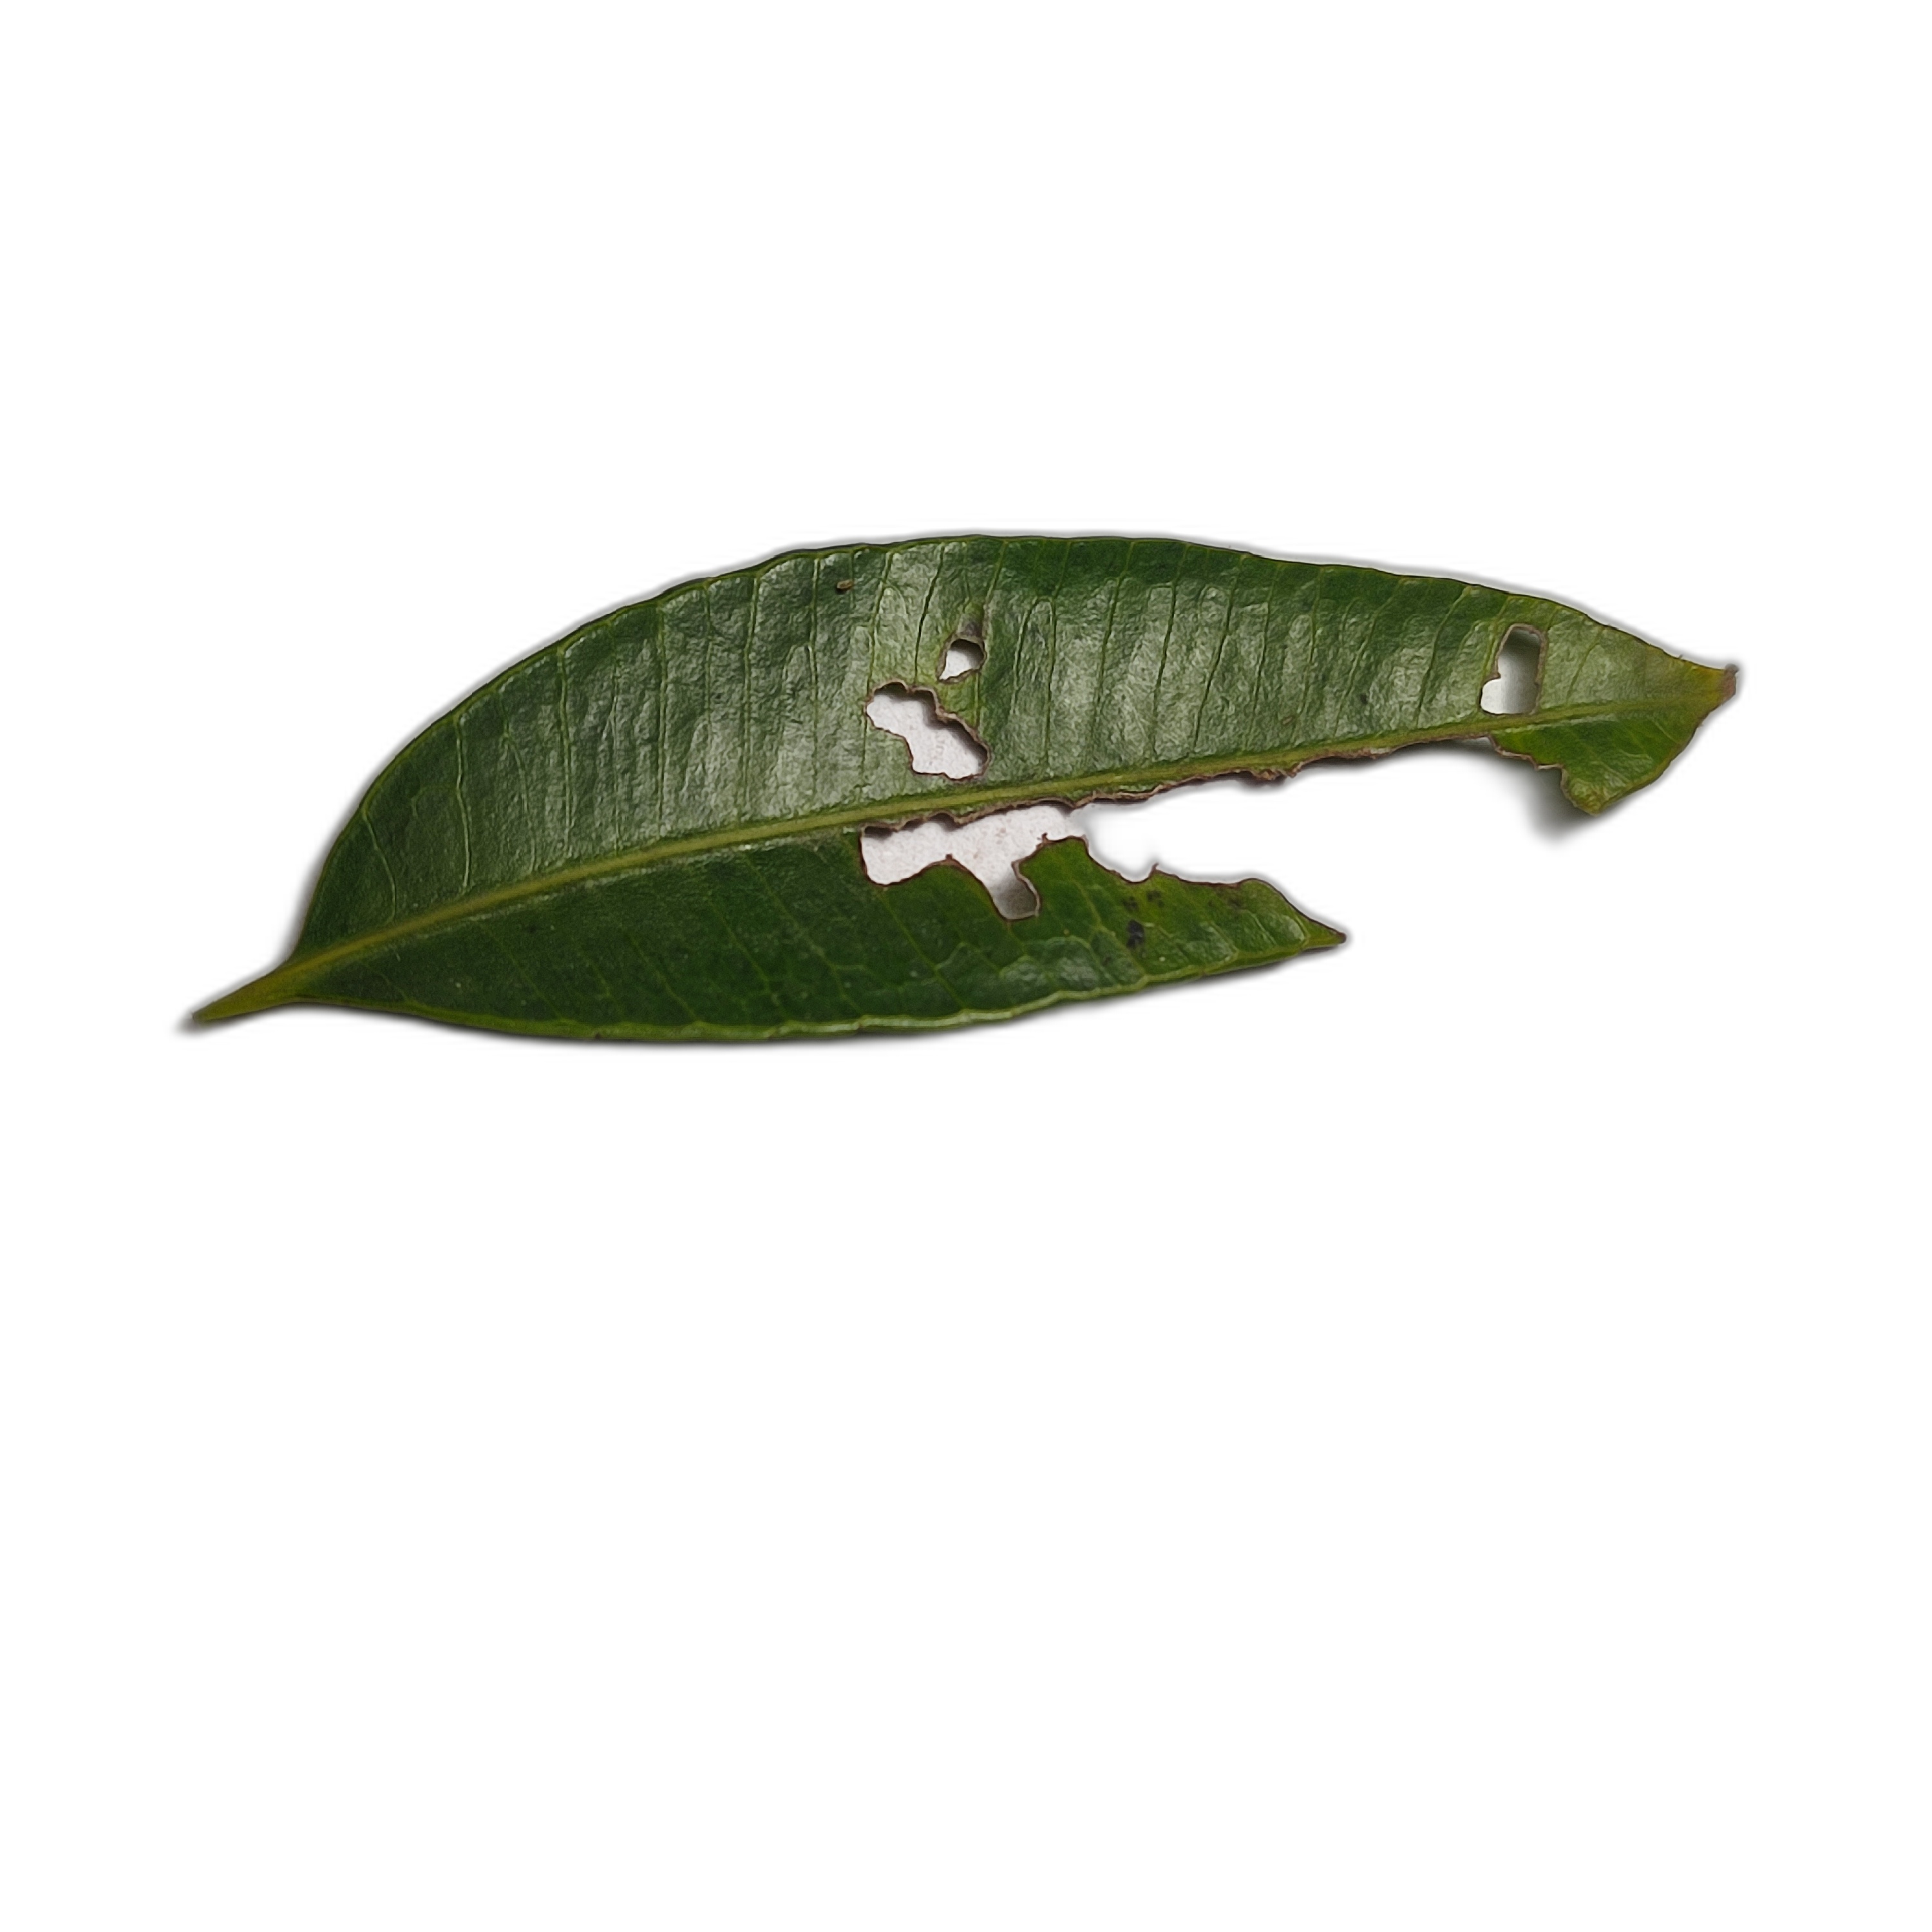
Label: not_healthy